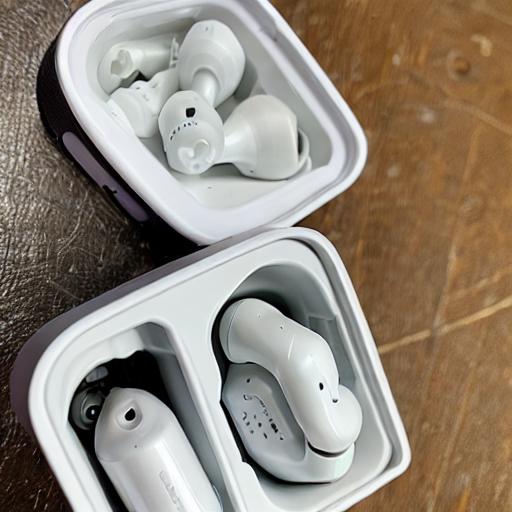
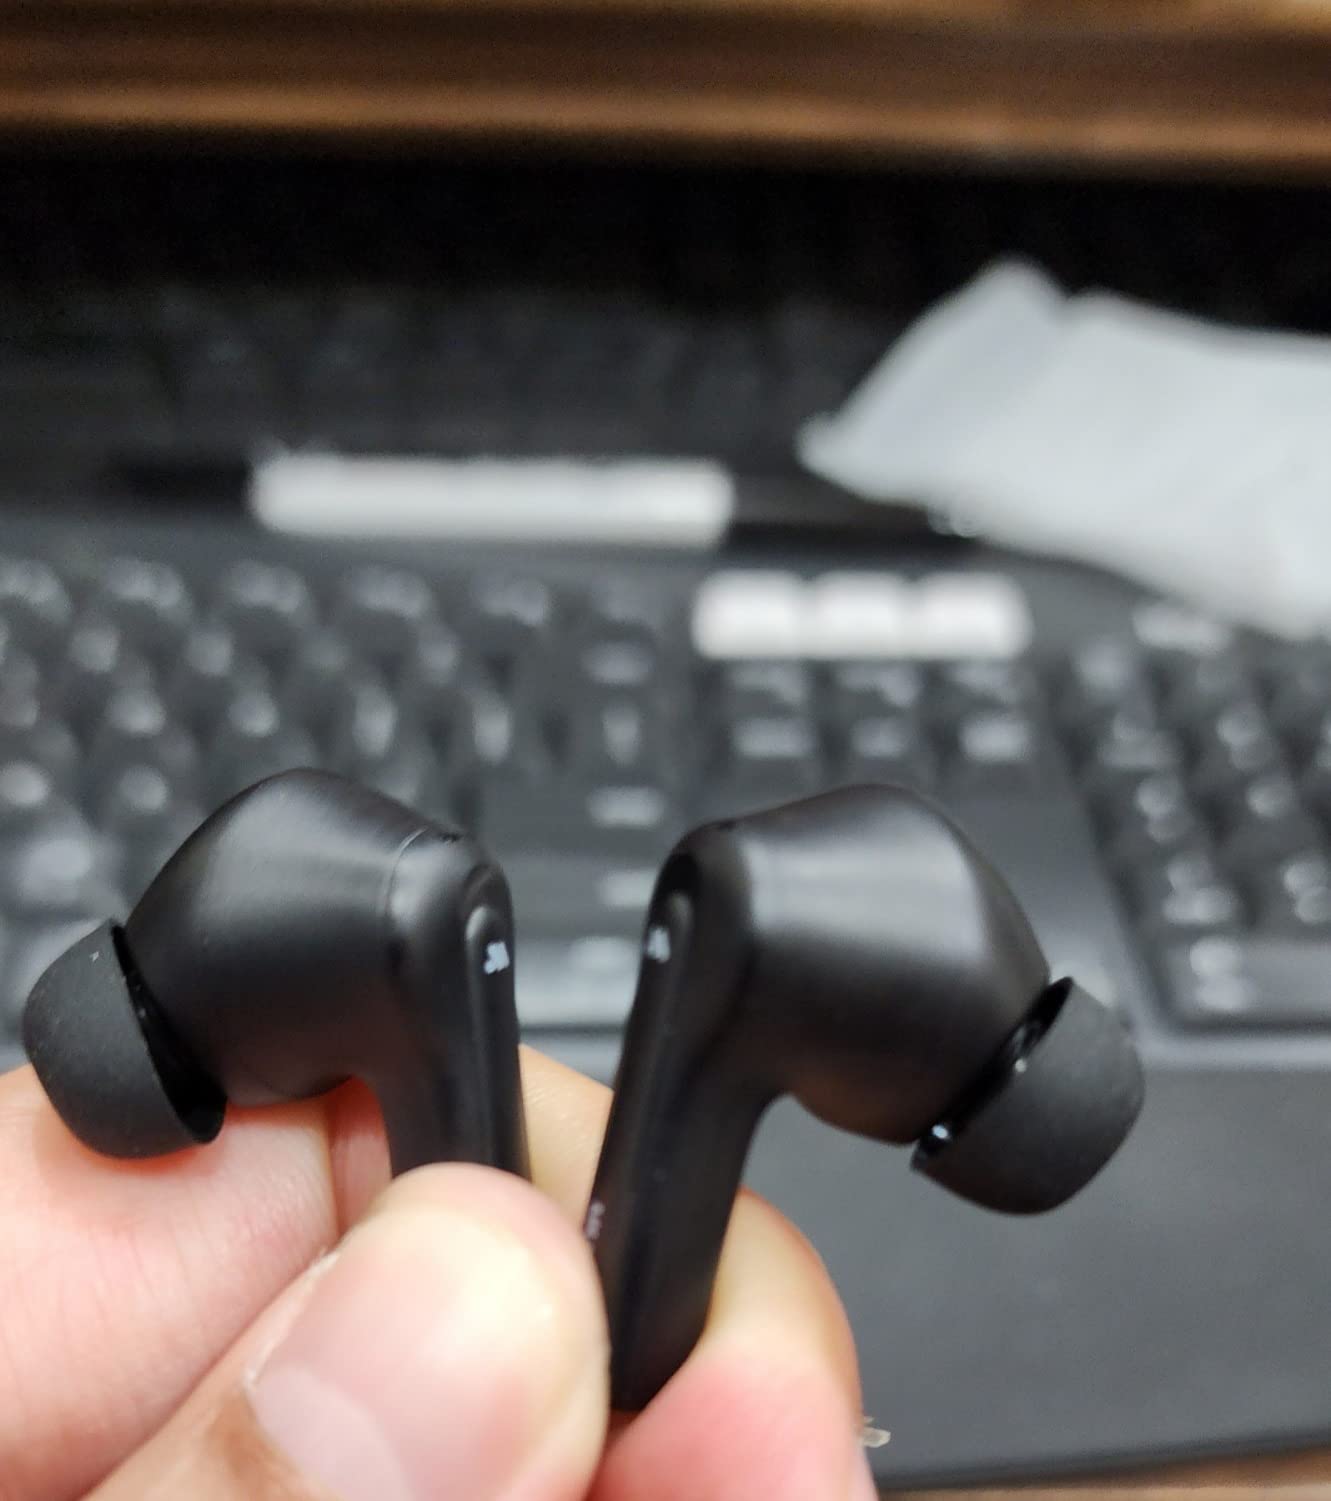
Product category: earbuds
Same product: no